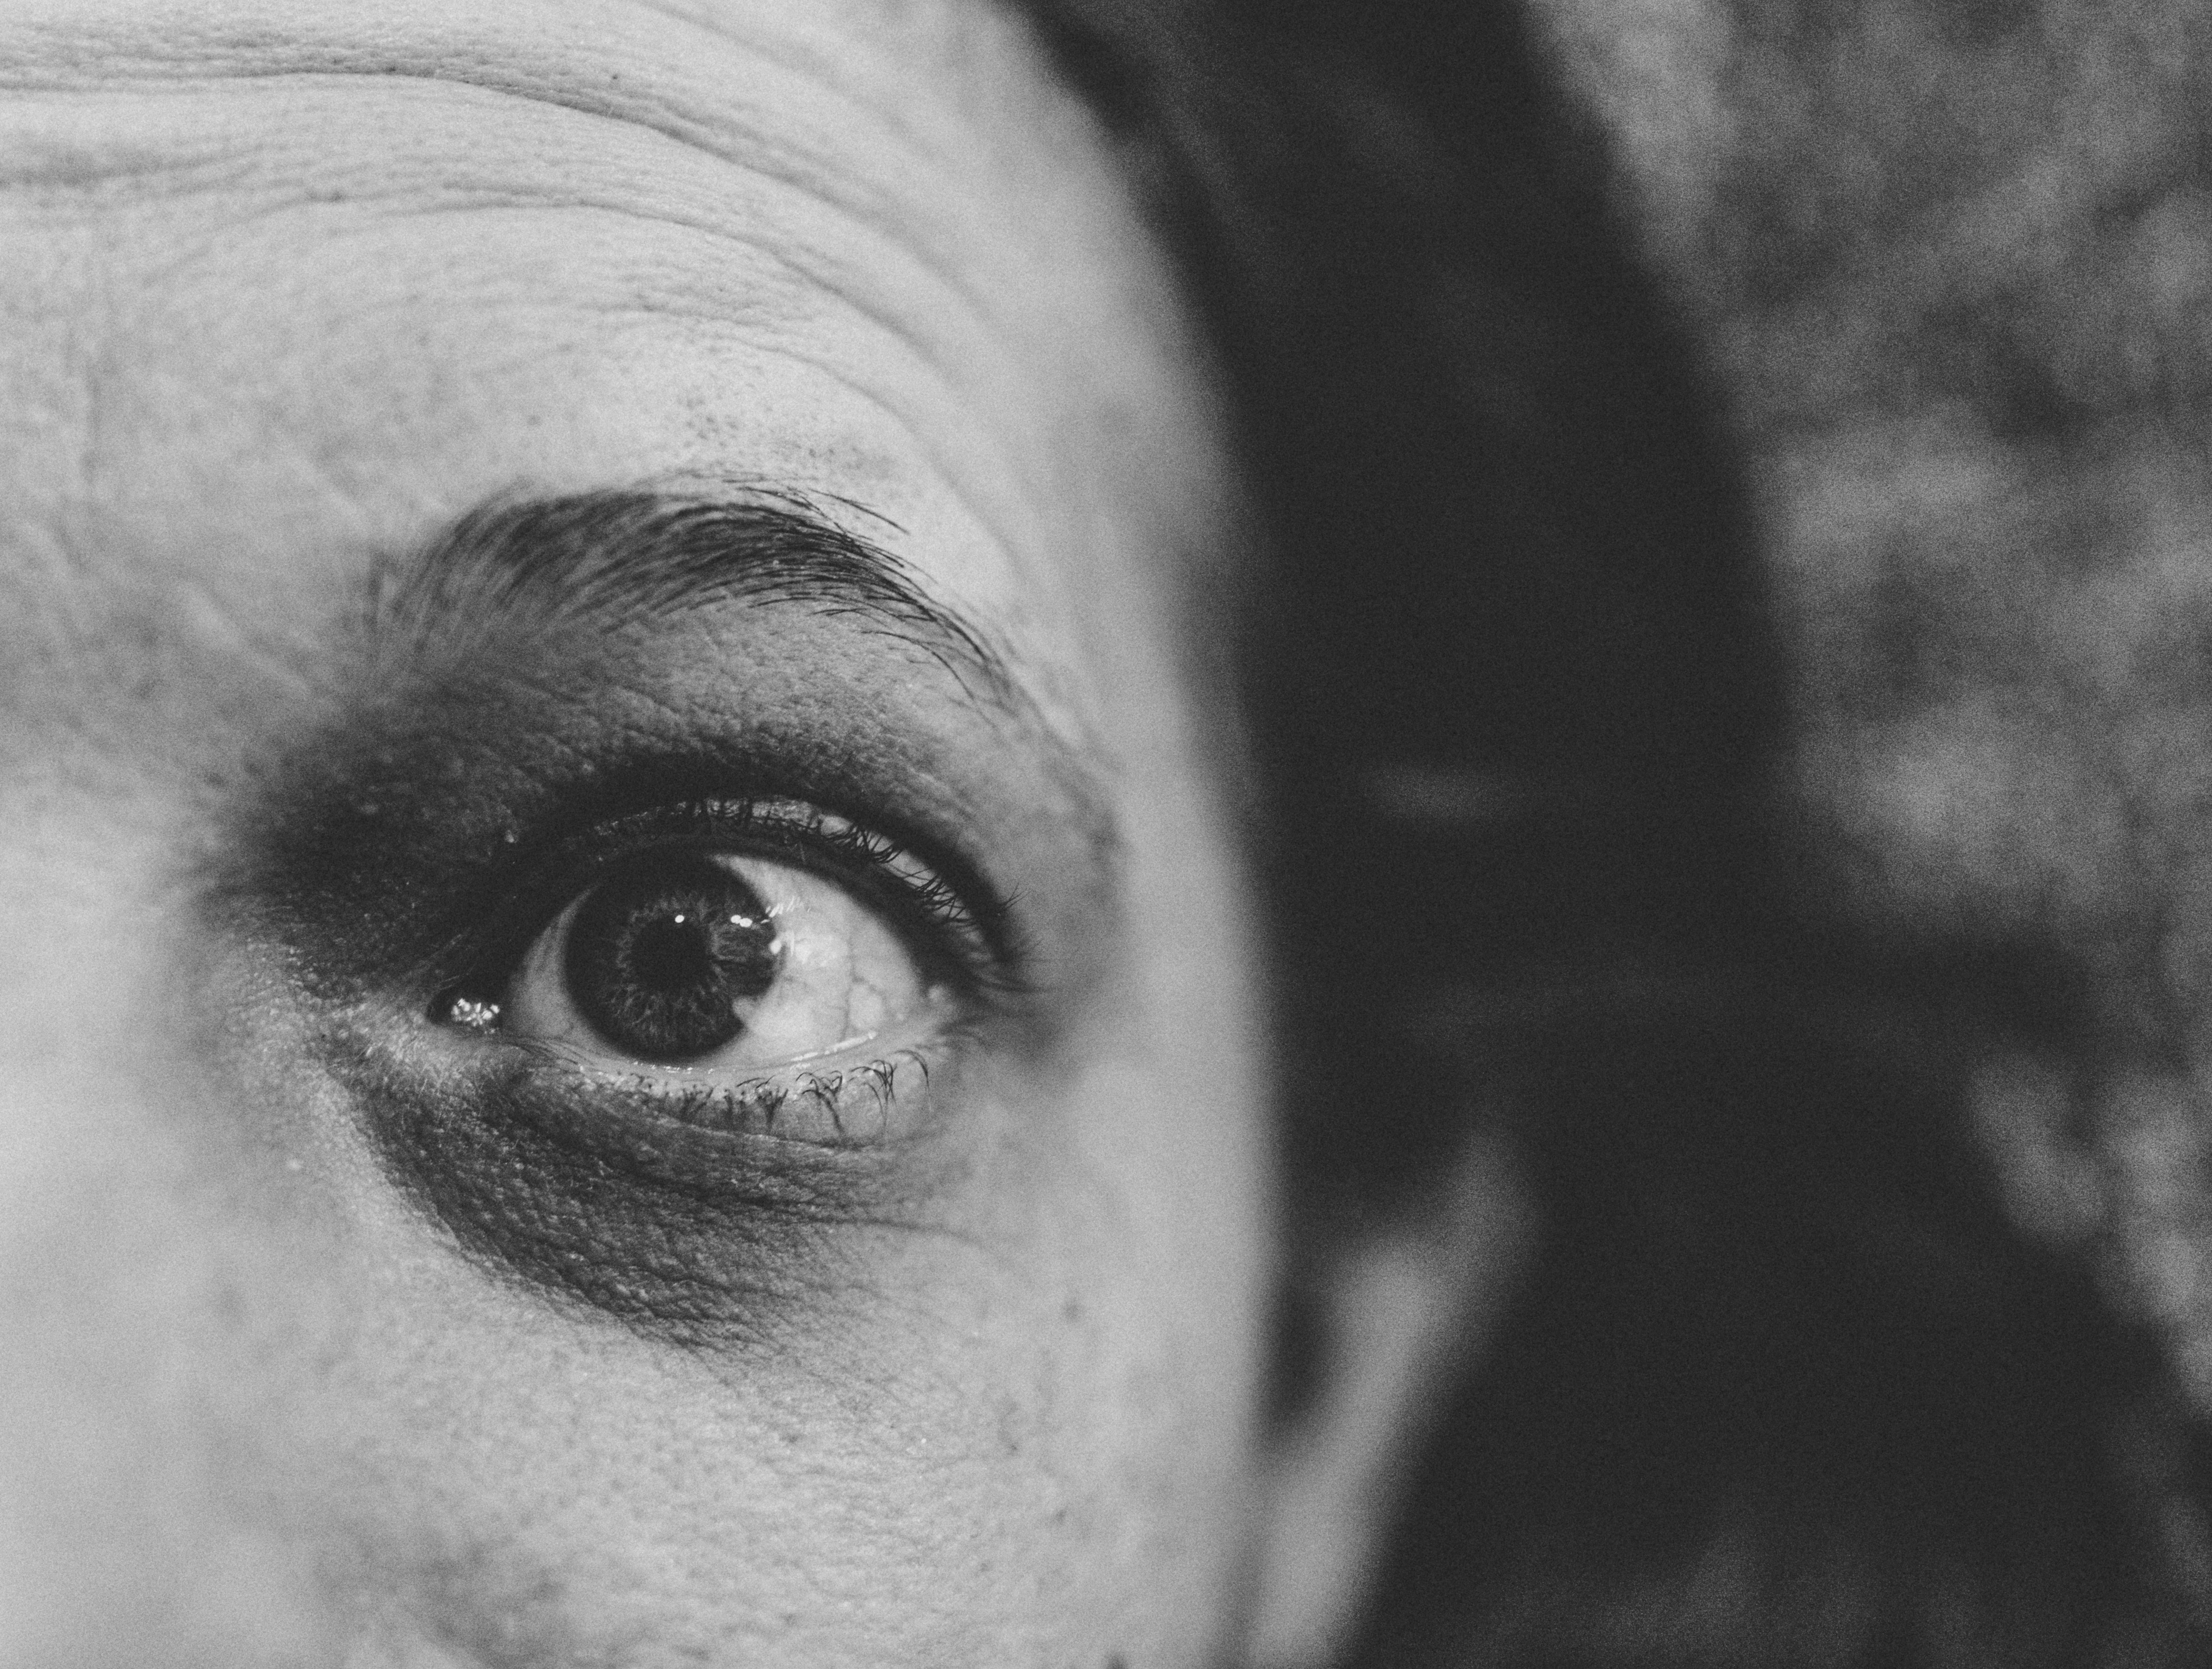
watch, black and white, people, white, photography, portrait, human, darkness, black, monochrome, close up, human body, face, nose, art, fear, focus, drawing, psychology, eye, head, skin, beauty, kunst, out, huge, organ, horror, s, watching, focusing, emotions, attention, emotion, feeling, watchdog, gef hl, senses, sinn, sense, achtung, sinne, psychological, angs, hottor, monochrome photography, portrait photography